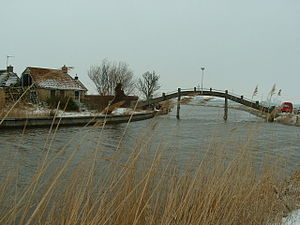
Littenseradeel
En kanal i byen Wjelsryp
Littenseradiel er en kommune i provinsen Frisland i Nederlandene. Kommunens samlede areal udgør 132,57 km² og indbyggertallet er på 10.845 indbyggere.